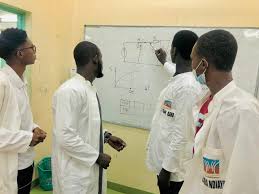
Nataal, nataal bii nag, ëe  mu ngi wone, ñenti ëe, góor ñoo xamente ni ay njàngaan lañu. Ku nekk sol blouse bu weex, ëe, ñu tiim kalasaan ; kalasaan di tablo di jàng lu ñiy wax electricité..
Electricité nag moo di mbëj. Mbëj mooy ëe, ëe doole ji nga xam ne mooy tax jumtukaay yu bari mën di tàkk ëe, ñuy rëdd nag, kenn ki taxaw di rëdd nag ci kalasaan gi.